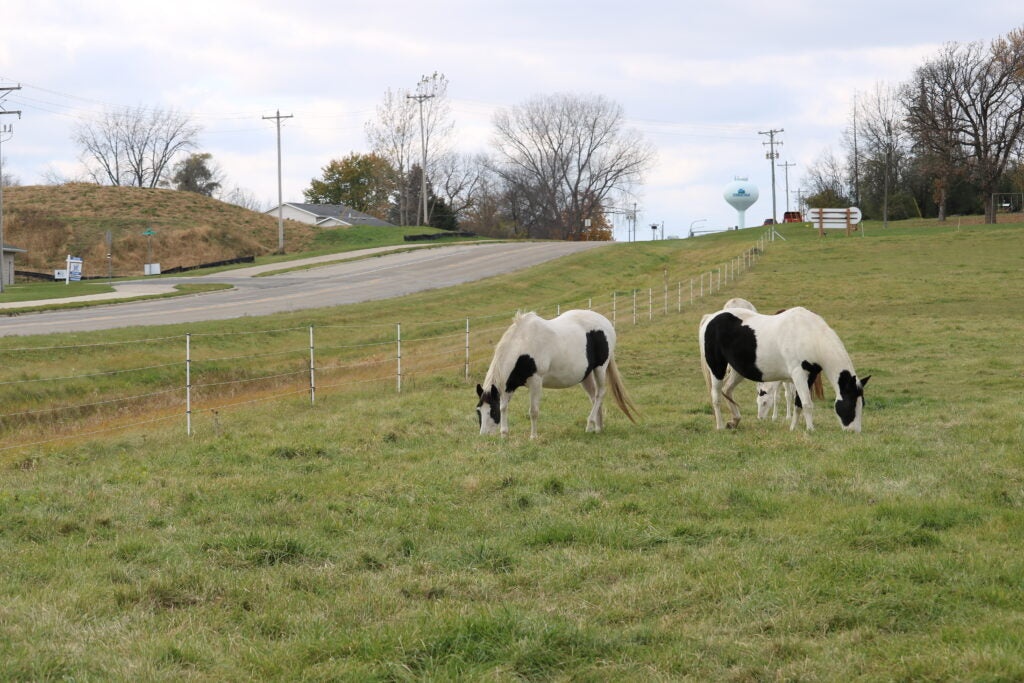
Geotek SunGUARD® II Fence Posts Fiberglass Fence Posts for Electric Fence Systems
SunGuard ® II posts are excellent insulators and won’t cause shorts. The coating also prevents yellowing and splintering, guaranteed! All Common Sense Fence products are protected with our patented SunGUARD II UV coating. Maintenance Free Will not rot Will not rust Will not crack due to cold Self-Insulating Cannot cause a short Eliminate insulators forever Durable Flex upon impact Over 2X the strength of equivalent steel pointed tips drive easily Easy Installation Lightweight – ¼ the weight of steel Cost Effective SAVE: eliminates replacing damaged insulators SAVE: eliminates tracking down shorts at the post SAVE: eliminates realigning tilted or replacing rotted or rusted posts SAVE: faster, easier installations Save Time, Money and Headaches! No more unreliable insulators. Fiberglass cannot cause a short! Over 300,000 continuous glass fibers in each ⅞” post for superior support. The post with memory that flexes without weakening and springs back to its original position.
Brand: GEOTEK
Category: Hardware > Fencing & Barriers > Fence Posts & Rails > End Posts